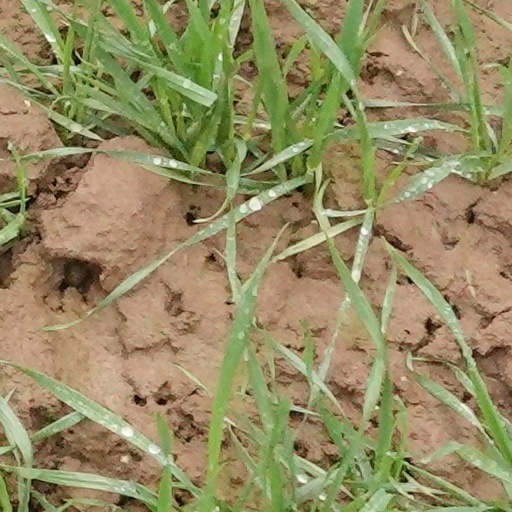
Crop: wheat